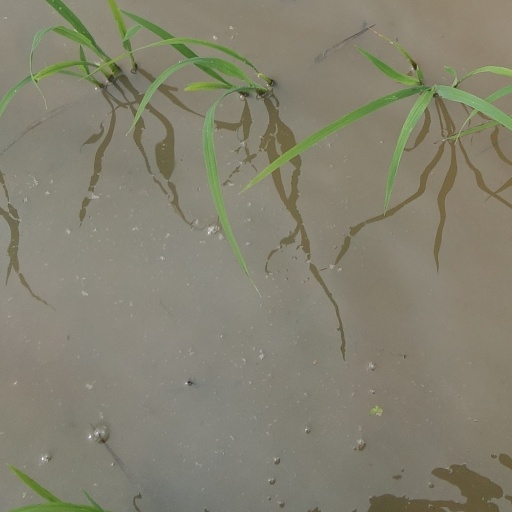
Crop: rice